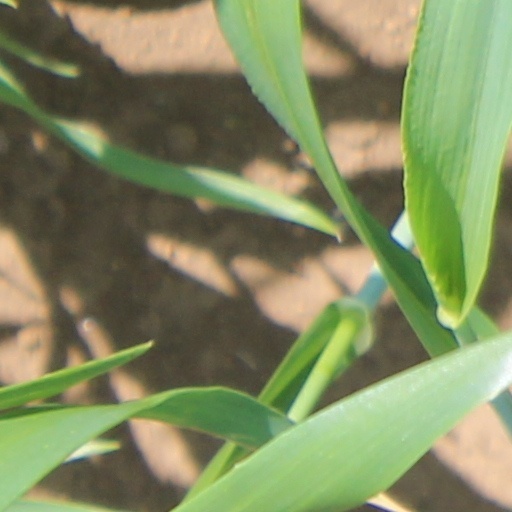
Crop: wheat